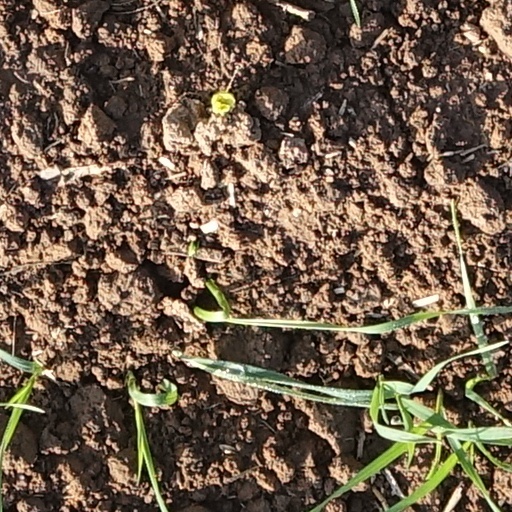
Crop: wheat